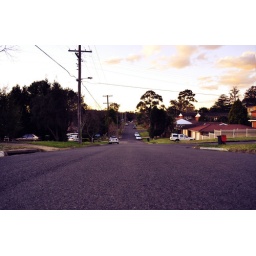
A street near my house, nearing sunset. Took advantage of the flip-out screen on my camera to shoot low-angle.